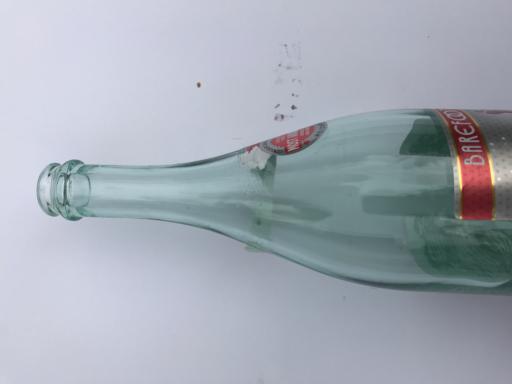
Label: glass